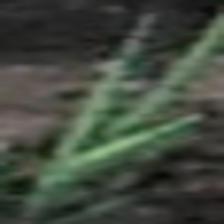
Label: single